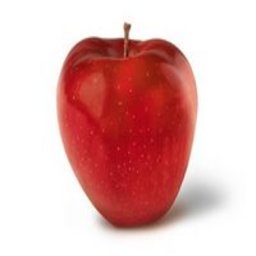
Label: Apple